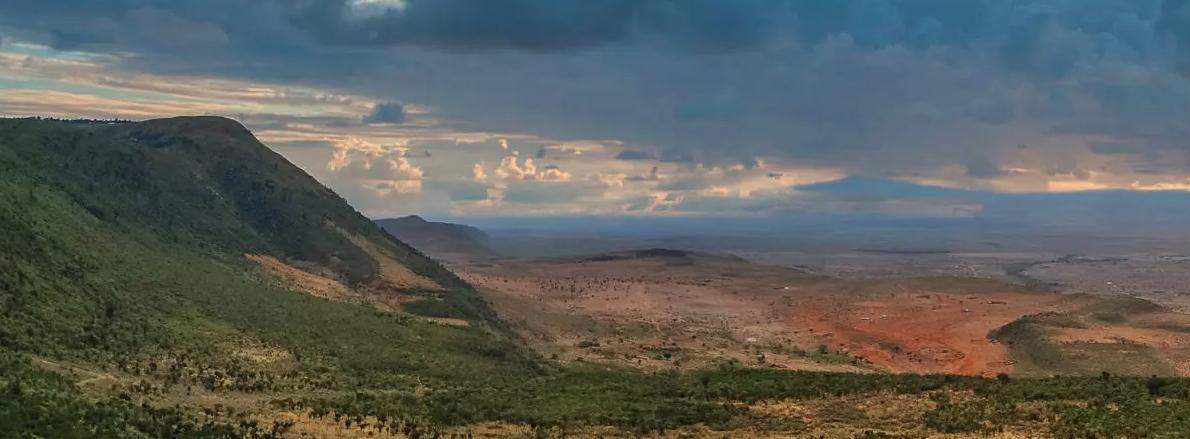
Mazingira mazuri ya uwanda yaliyozungukwa na uoto wa asili wa kijani, vichaka na miti mirefu ikiwa na milima, mabonde na maeneo mbalimbali.